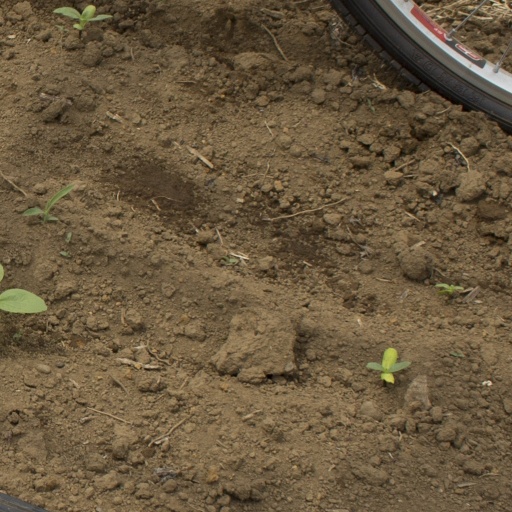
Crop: Jerusalem artichoke